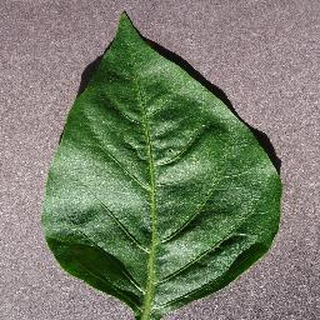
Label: healthy_bell_pepper